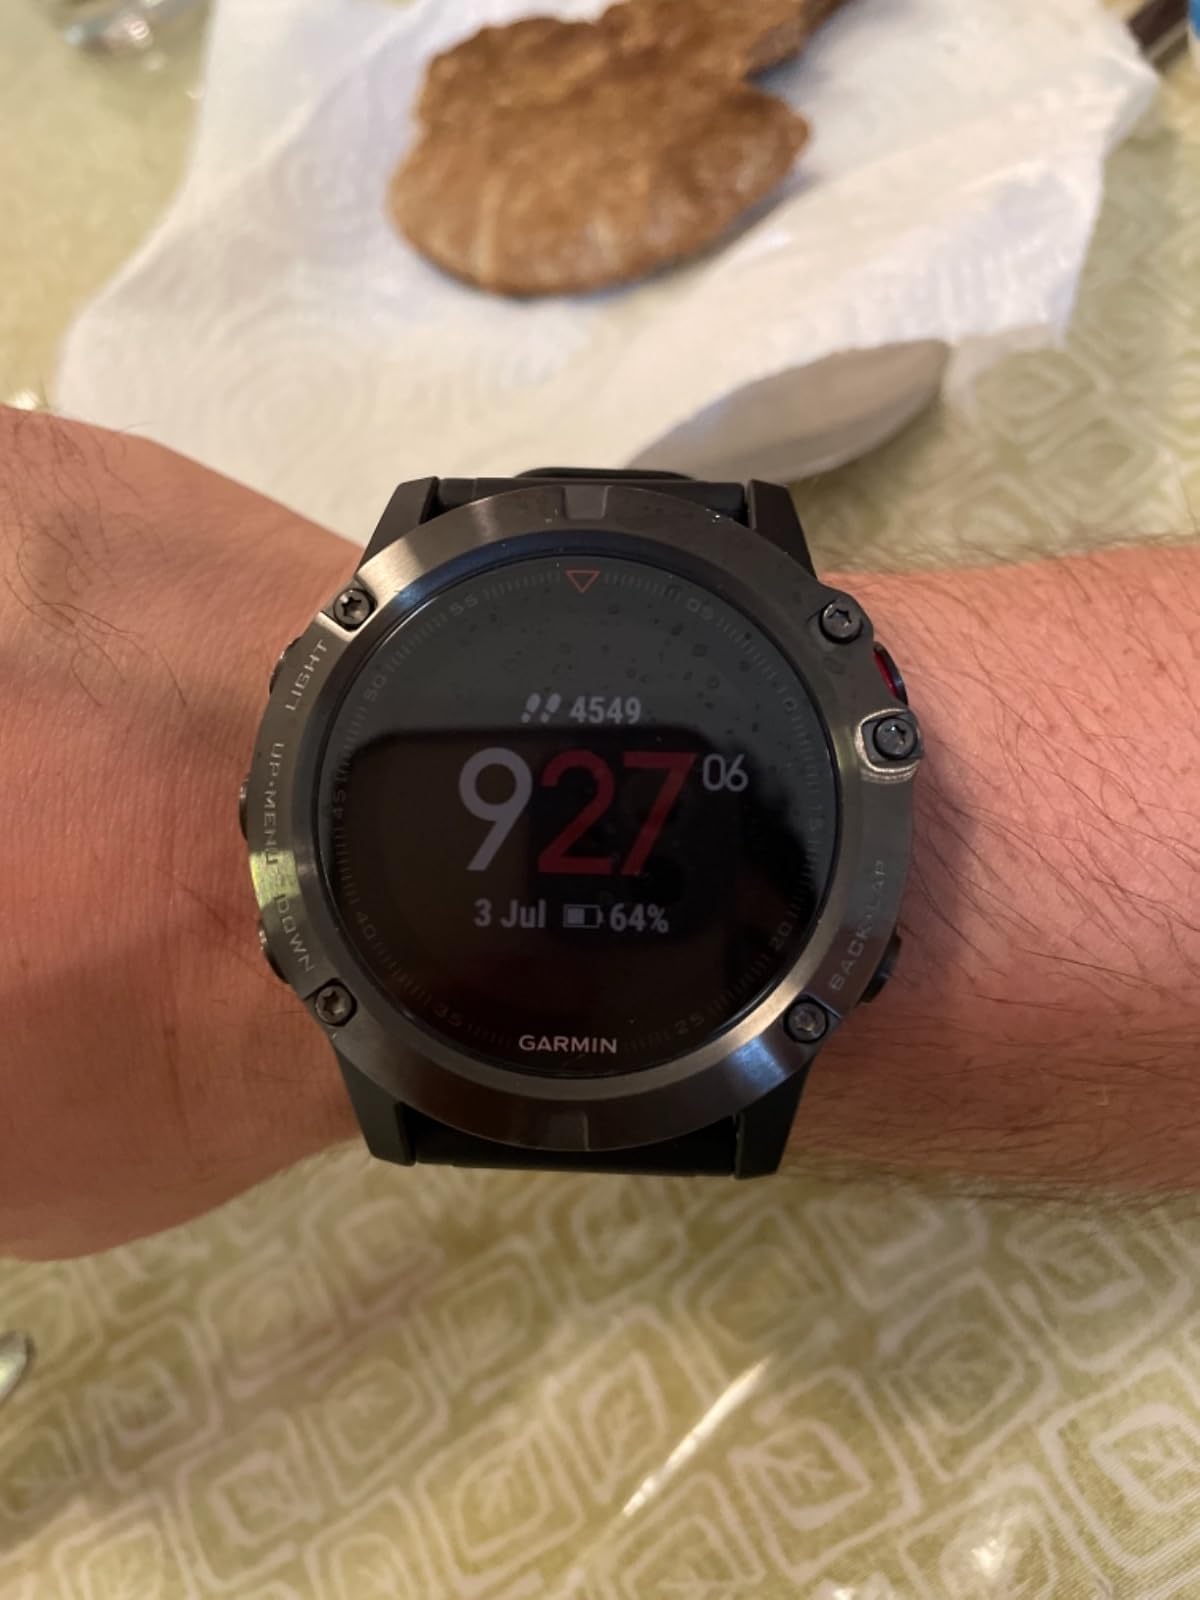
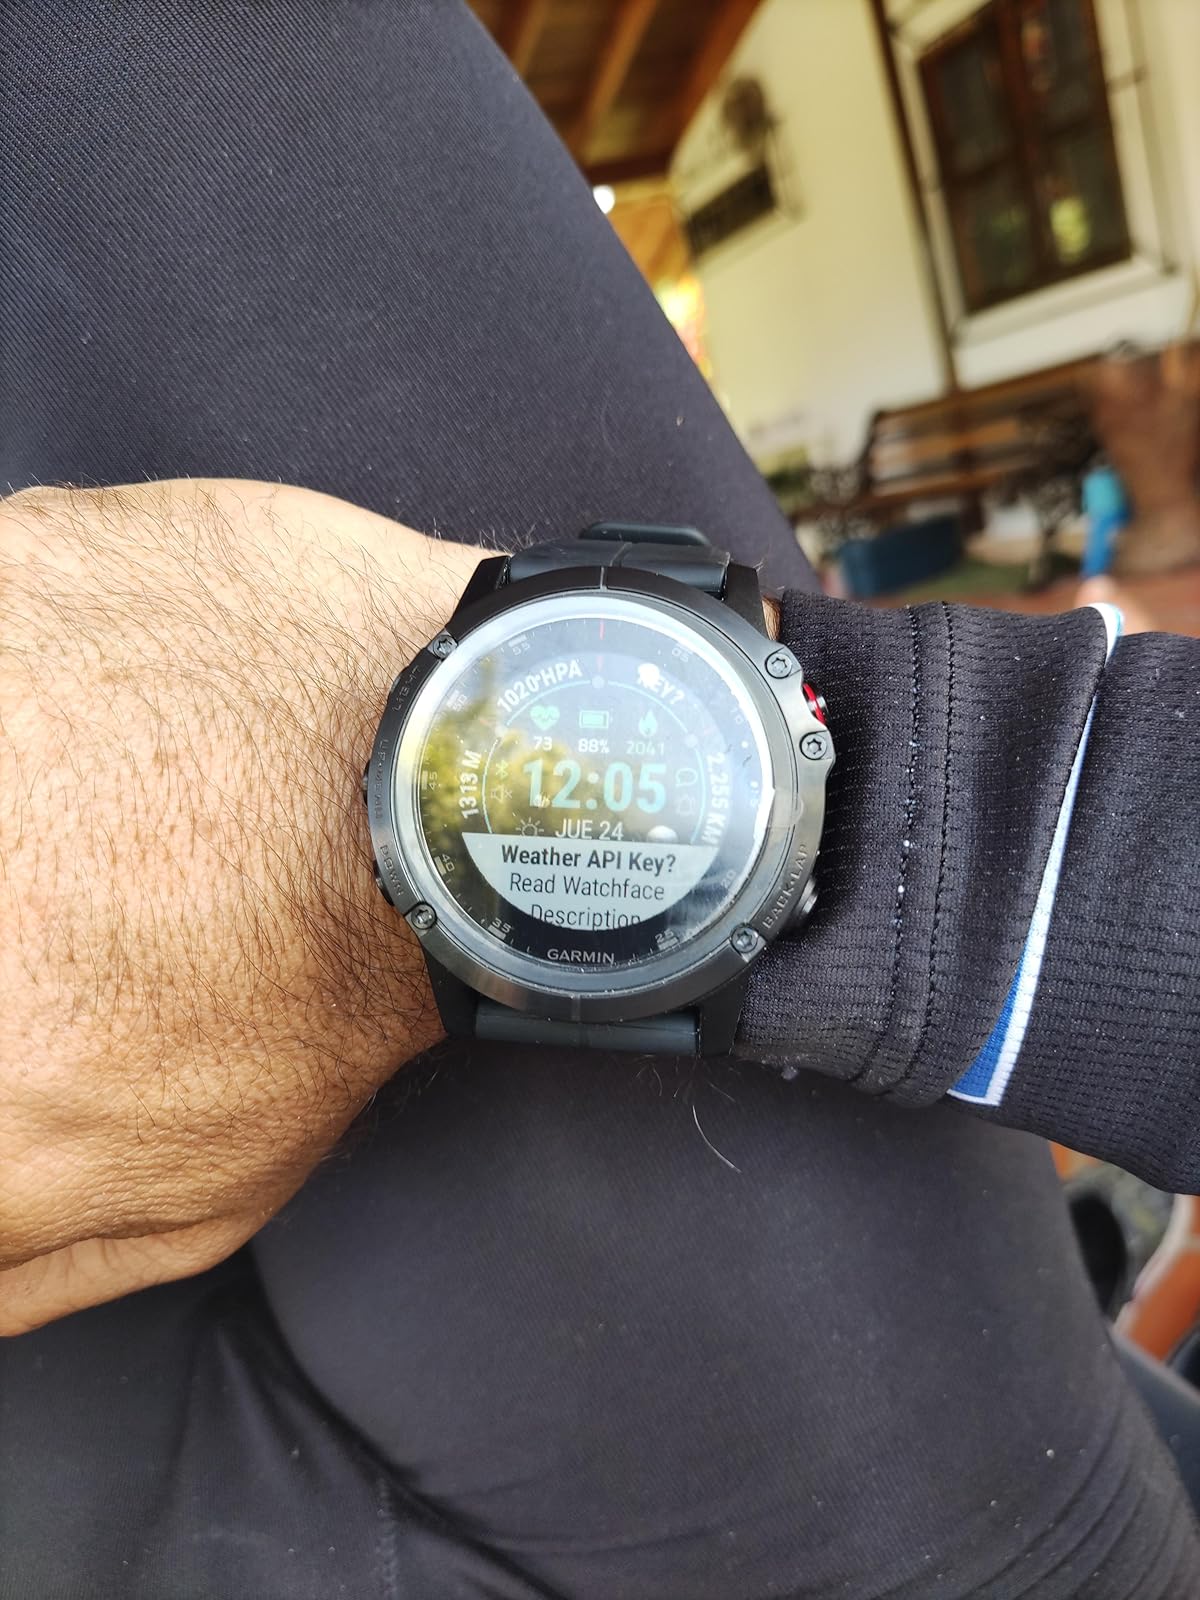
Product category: smartwatch
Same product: no